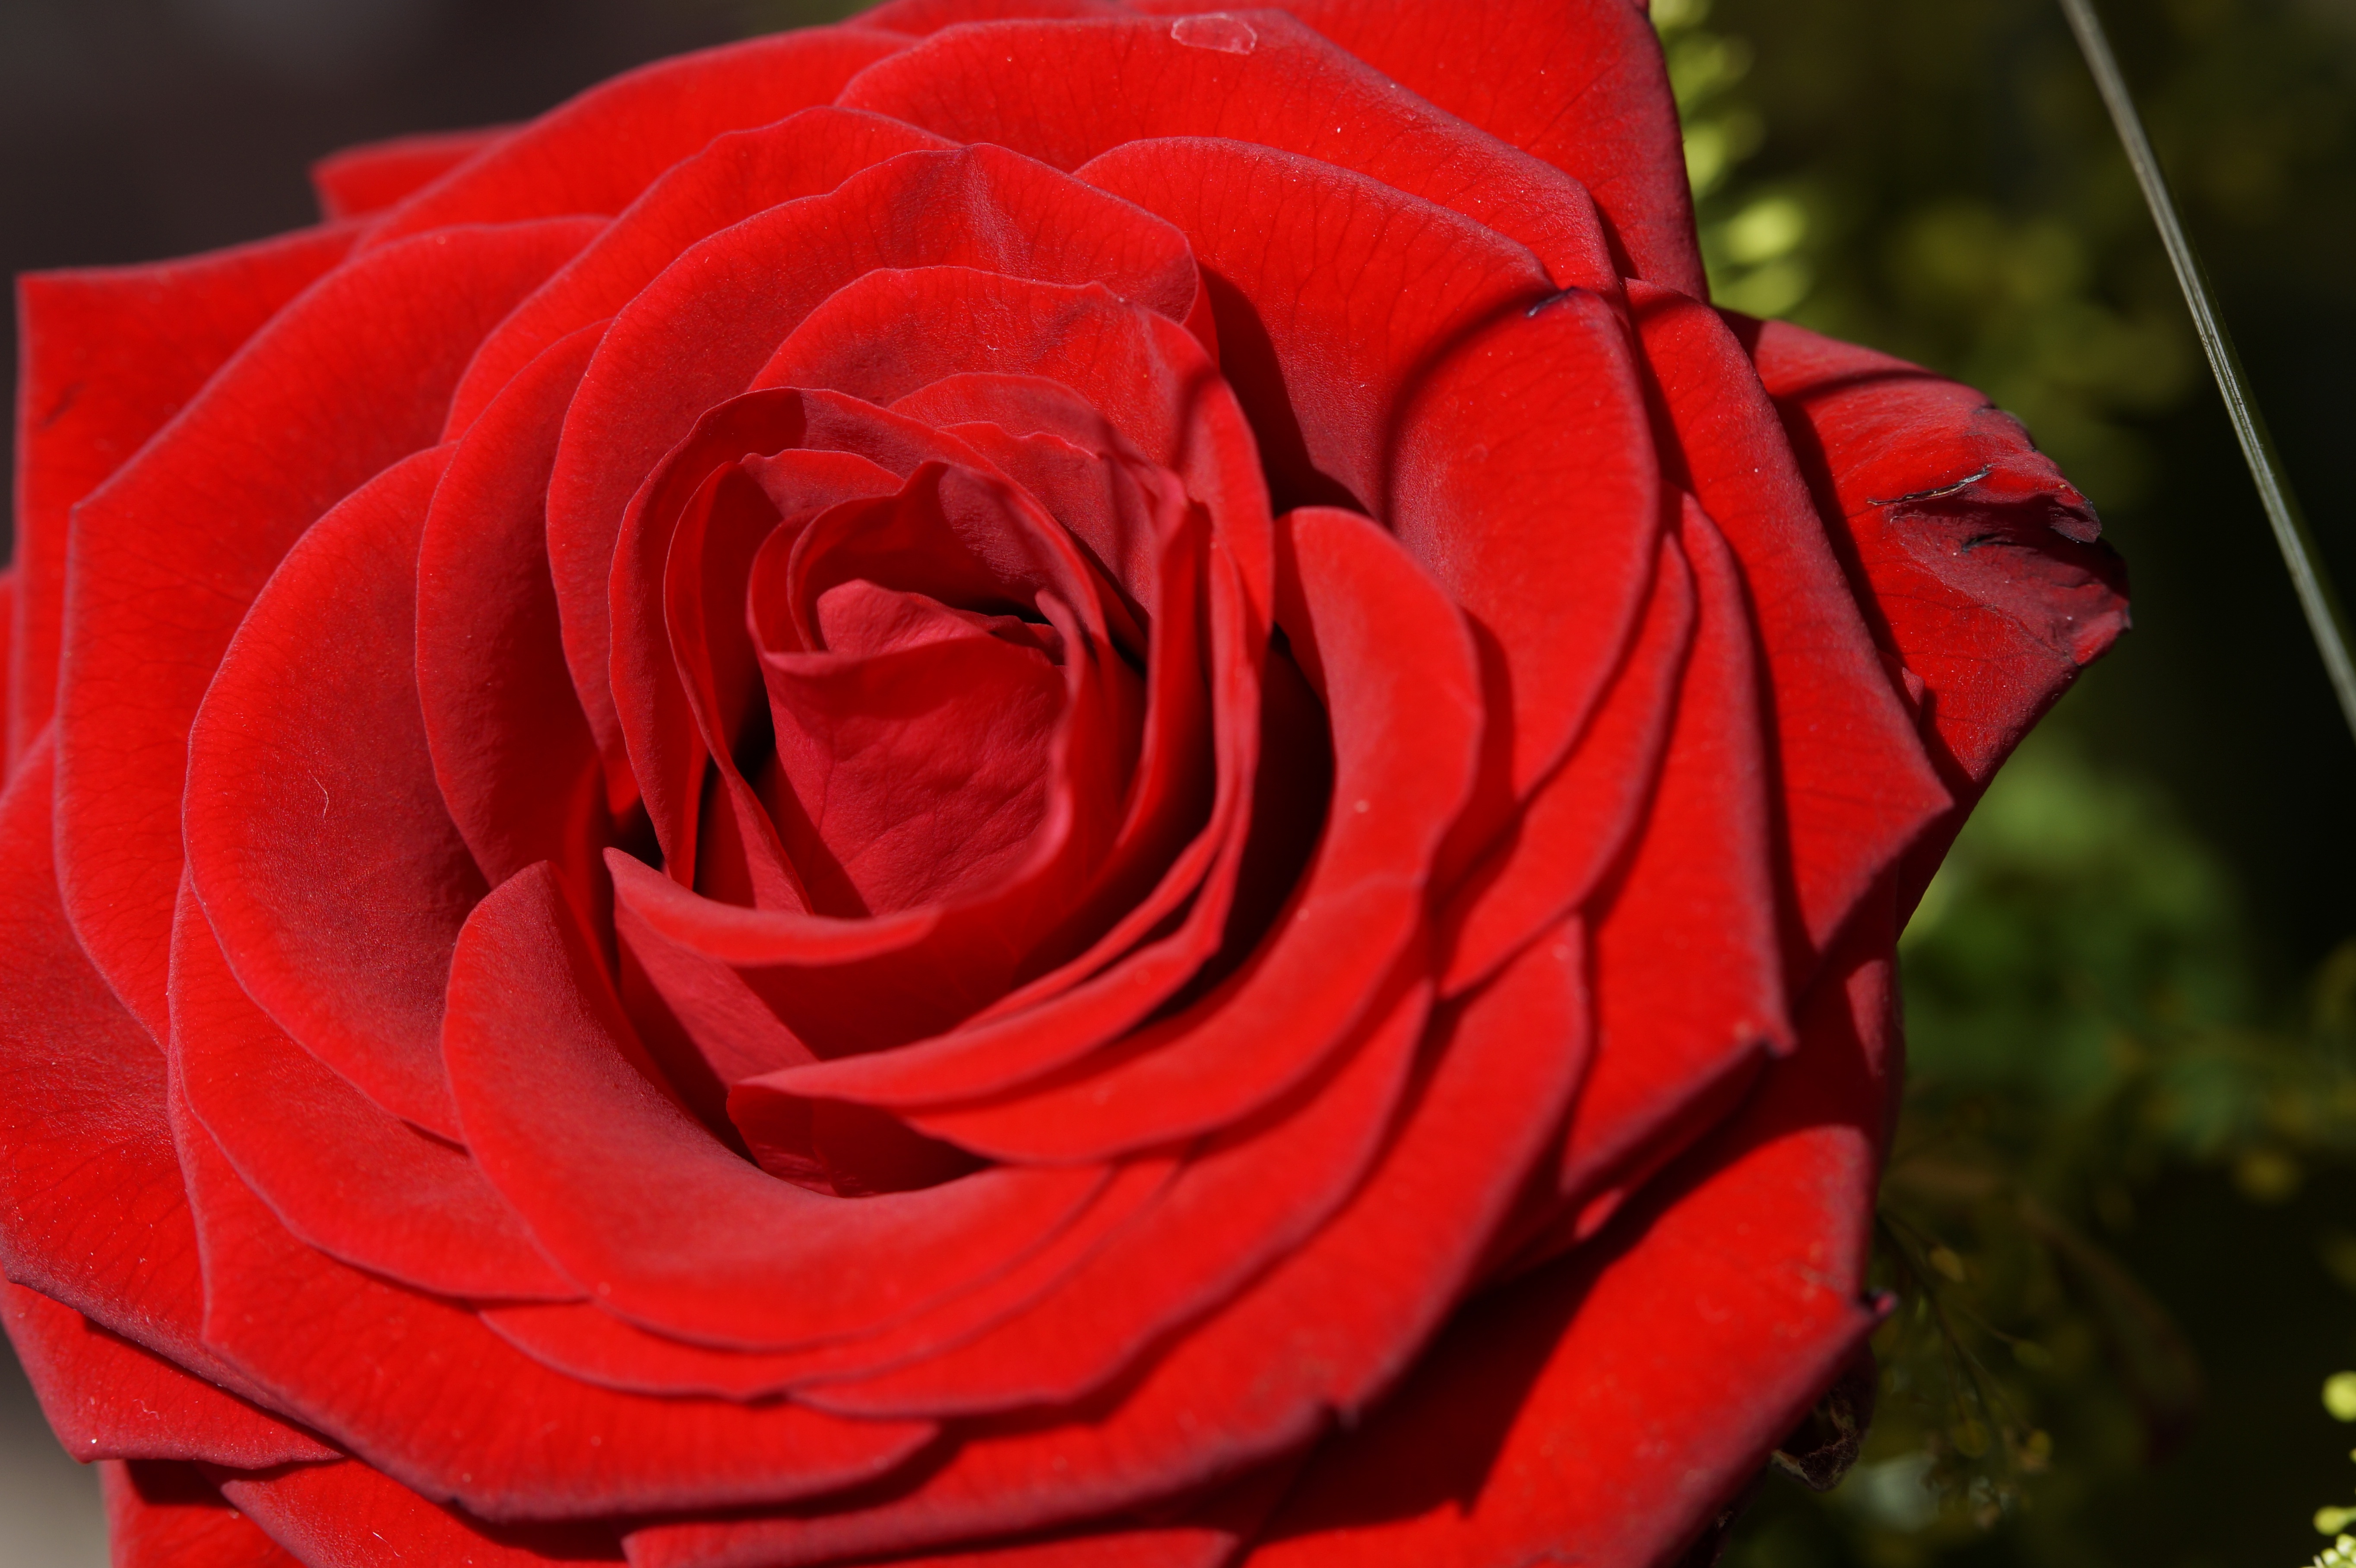
blossom, plant, flower, petal, bloom, love, rose, red, symbol, romance, romantic, close, wedding, red rose, wedding day, affection, relationship, lovers, valentine, floribunda, marry, rose bloom, macro photography, valentine's day, i love you, flowering plant, garden roses, rose family, plant stem, land plant, rose order